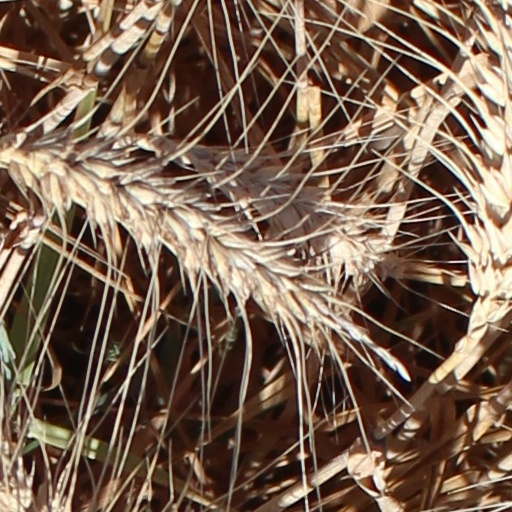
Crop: wheat